Cherry blossom cultivation by country

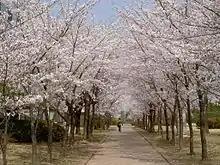
Cherry blossoms at POSTECH in Pohang, South Korea

Parc de Sceaux, located in a suburb of Paris, has two orchards of cherry trees, one for white cherry blossoms ("Prunus avium") and one for pink cherry blossoms ("Prunus serrulata"). The orchards combined make up 264 trees, which attract many visitors when they bloom in early April. Additional plantings are present in the capital along the Seine River, near Notre-Dame de Paris, and in the Bastille area.